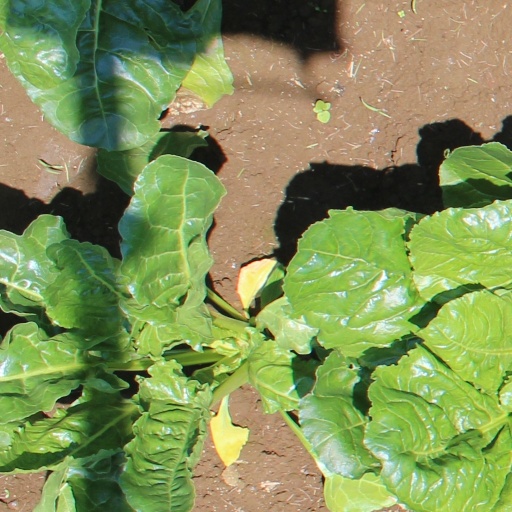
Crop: sugar beet